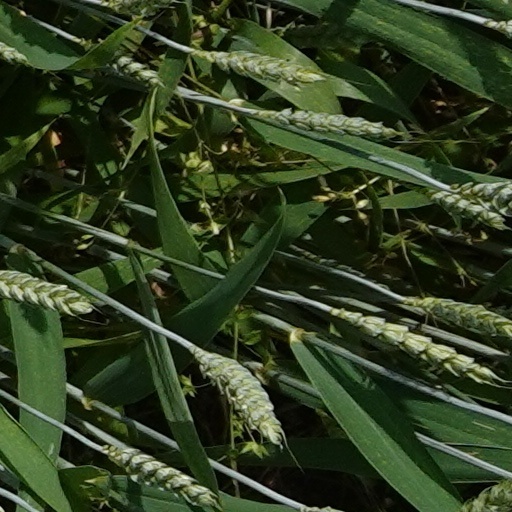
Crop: wheat